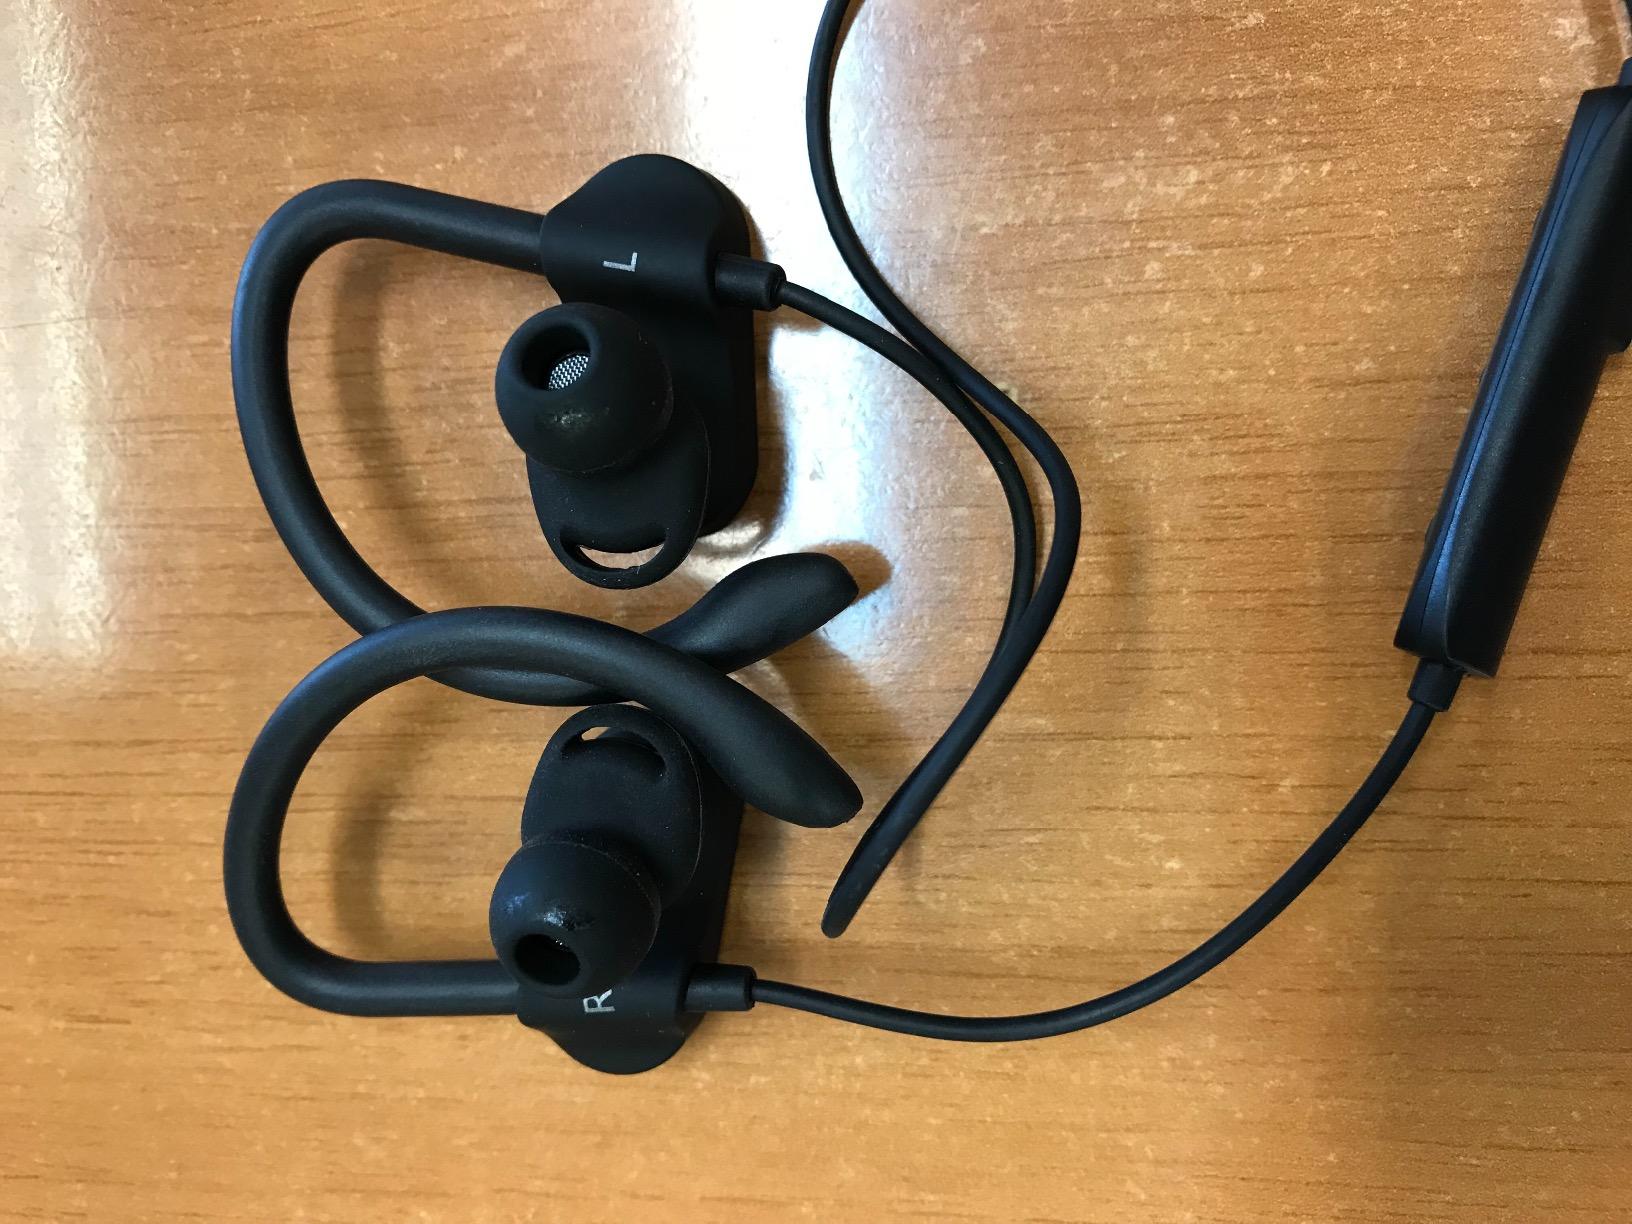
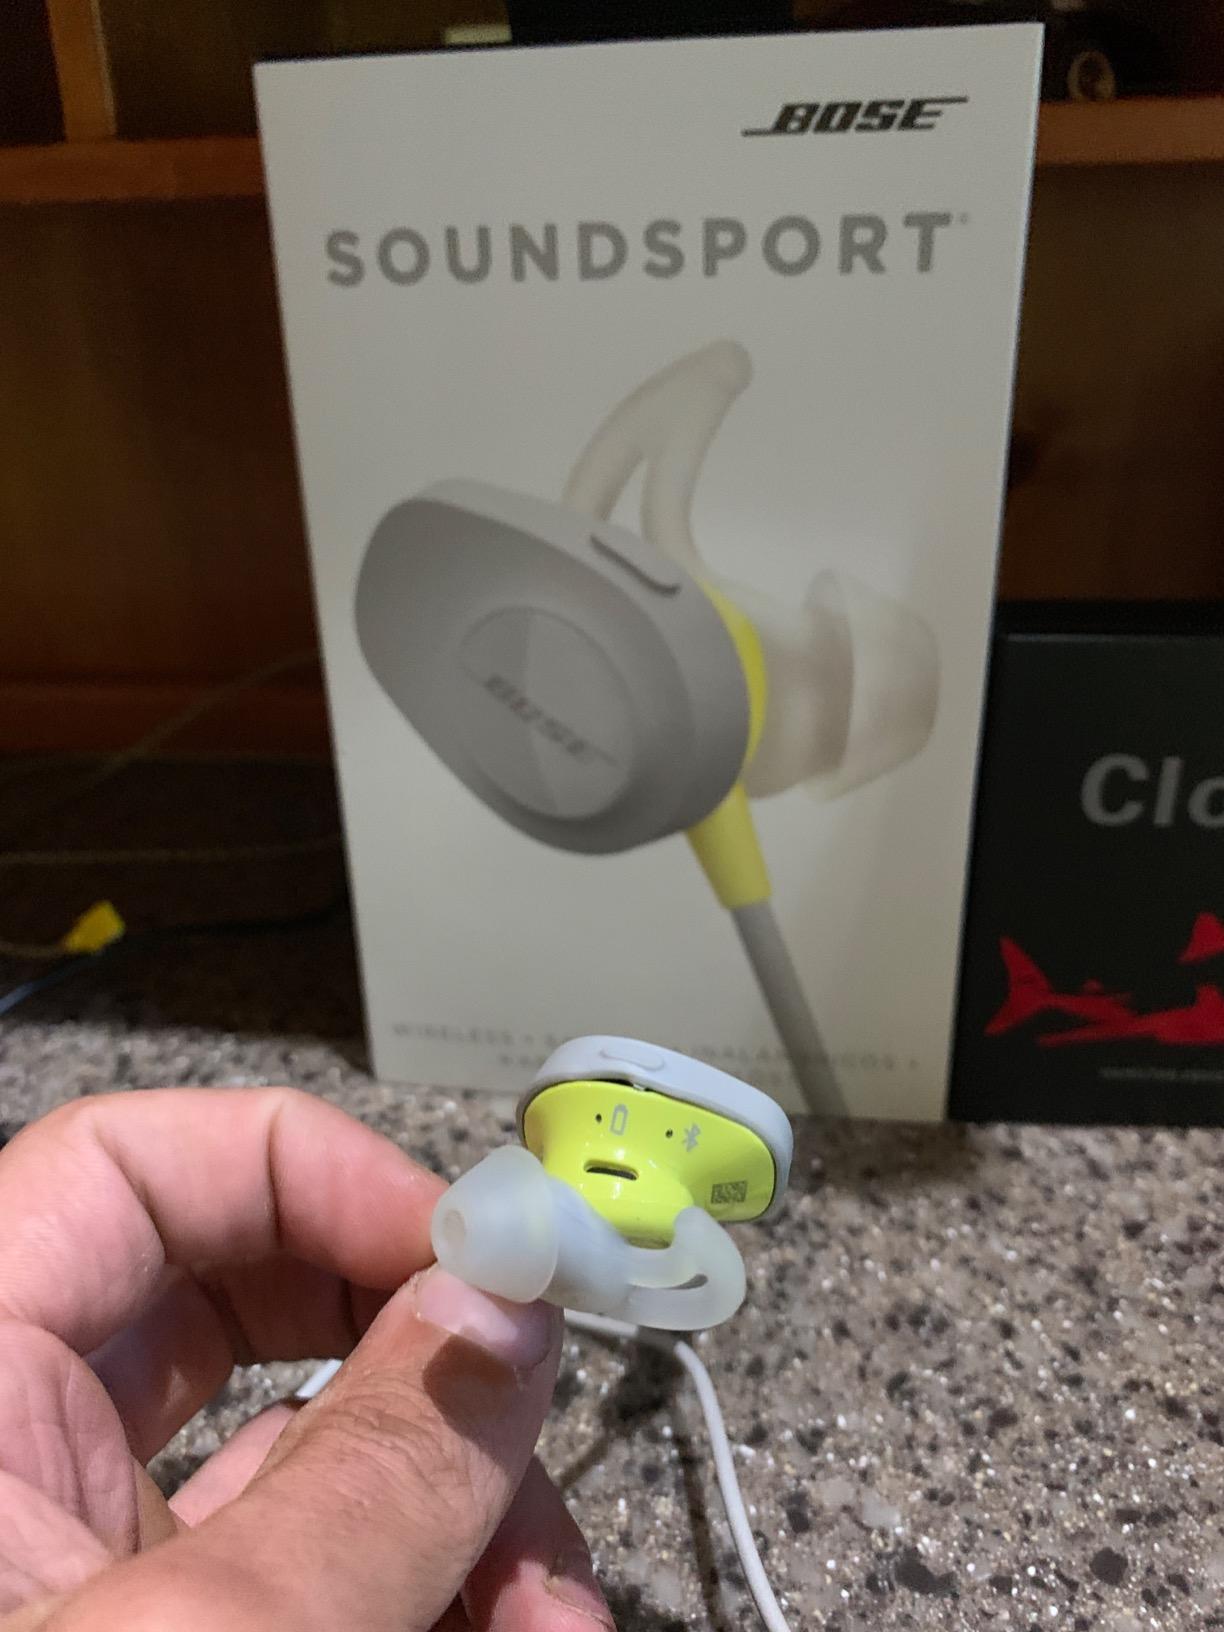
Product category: headphones
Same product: no